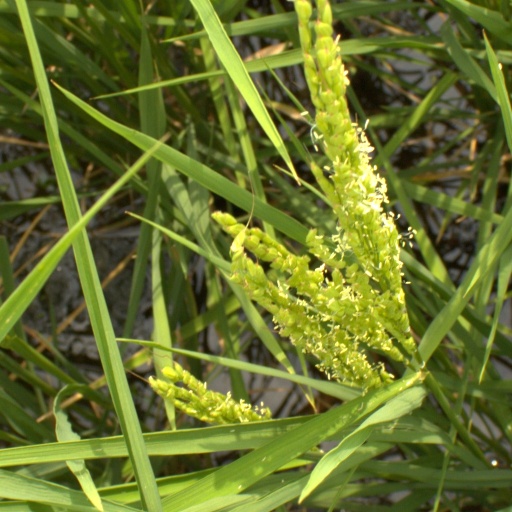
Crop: rice